Henri Murger

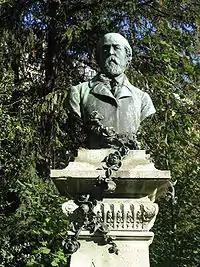
Bust of Henry Murger (the monument itself spells his name "Henry," rather than the usual French spelling of Henri) in the Jardin du Luxembourg, Paris

Louis-Henri Murger (27 March 1822 – 28 January 1861), also known as Henri Murger and Henry Murger, was a French novelist and poet.